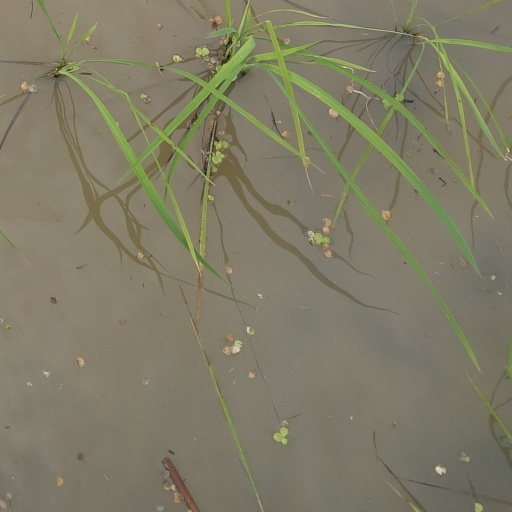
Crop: rice